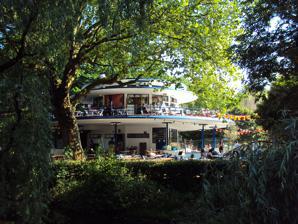
Building: Blauwe Theehuis
Country: Netherlands
Year built: 1937
The Blauwe Theehuis The Blauwe Theehuis The Blauwe Theehuis ("Blue Tea House") is a 1930s Modernist pavilion in the Vondelpark in Amsterdam , the capital city of the Netherlands . It is a ring-shaped building, somewhat reminiscent of a flying saucer. Originally a tea house , it is in use as a café and restaurant, surrounded by outside seating. The Blauwe Theehuis is also used for theatre performances, festivals, weddings, and other events. The building has rijksmonument (national monument) status. The building was constructed out of concrete, steel and glass. It consists of two circular floors stacked on top of each other, with a circular roof as the third "saucer". The octagonally shaped ground floor is topped by a 12-sided top floor which originally served as residence of the proprietor. A staircase on the outside of the building provides access to the top floor. The roof edges and balustrades and the 12 pillars supporting the top floor are painted blue. History The Blauwe Theehuis was built in 1937, after the previous tea house on that spot was set on fire and burned down in the summer of 1936. The brothers H.A.J. Baanders and Jan Baanders designed the pavilion in the Modernist Nieuwe Bouwen or Nieuwe Zakelijkheid style of architecture, a Dutch take on Bauhaus . On 3 May 1997, the then-owner of the Blauwe Theehuis, 55-year-old Piet Bosters, was found murdered in his residence on the top floor of the building. Apparently he had been the victim of a robbery, as 30,000 guilders had disappeared from the residence. However, there were no signs of forced entry, indicating that the perpetrator may have been an acquaintance of Bosters', or had somehow obtained a copy of the keys to the building. The case was never solved. After the new owners purchased the building in 1998, the top floor was added to the restaurant. In 2019 the building was taken over by Brouwerij 't IJ . See also List of tea houses References ^ a b "Het Blauwe Theehuis, Amsterdam", KennisInfrastructuur CultuurHistorie (KICH), Rijksdienst voor het Cultureel Erfgoed (Dutch) ^ Blauwe Theehuis - Archipedia Archived July 23, 2011, at the Wayback Machine (Dutch) ^ a b c 't Blauwe Theehuis Archived 2008-05-21 at the Wayback Machine (Dutch) ^ "Chronologie van de 20e eeuw", Vrienden van het Vondelpark Archived 2008-03-11 at the Wayback Machine (Dutch) ^ "Piet Bosters", Peter R. de Vries Archived July 20, 2011, at the Wayback Machine (Dutch) ^ Altelaar, Daisy (July 10, 2018). "Good news: we're opening a new tasting room" . Brouwerij Het IJ . External links Wikimedia Commons has media related to Blauwe Theehuis . Website of the Blauwe Theehuis 52°21′31.75″N 4°52′21.3″E / 52.3588194°N 4.872583°E / 52.3588194; 4.872583